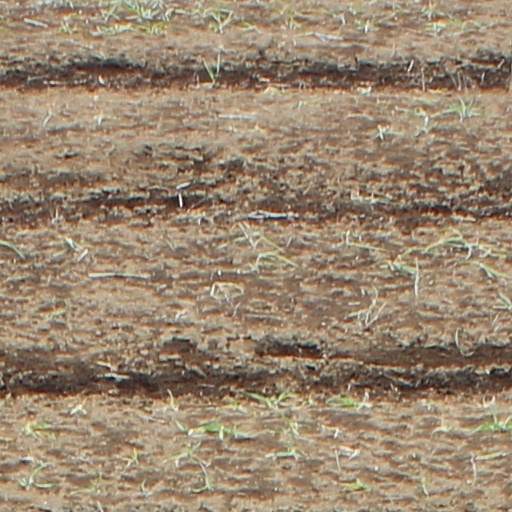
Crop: wheat